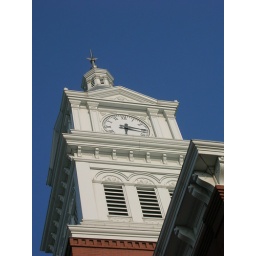
clock in the sky